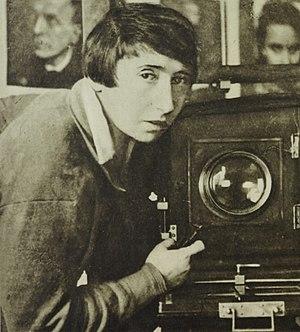
Trude Fleischmann, née le 22 décembre 1895 à Vienne en Autriche et morte le 21 janvier 1990 aux États-Unis, est une photographe autrichienne et américaine.